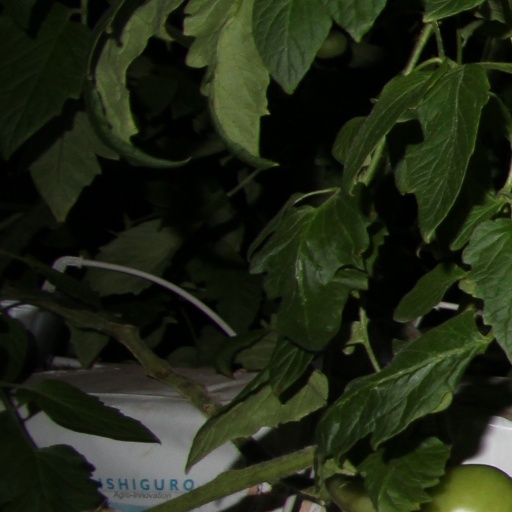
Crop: tomato